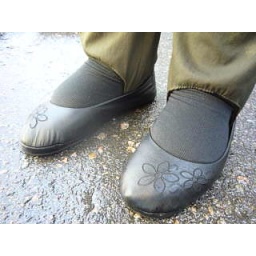
After walk in puddle whit my black leather ballerinas. My shoes are very wet.